L-myc internal ribosome entry site (IRES)

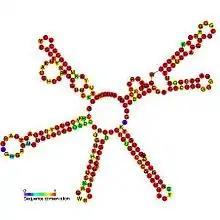
Predicted secondary structure and sequence conservation of IRES_L-myc

The L-myc internal ribosome entry site (IRES) is an RNA element present in the 5' UTR of the mRNA of L-myc that allows cap-independent translation. L-myc undergoes translation via the internal ribosome entry site and bypasses the typical eukaryotic cap-dependent translation pathway [1]. The myc family of genes when expressed are known to be involved in the control of cell growth, differentiation and apoptosis.